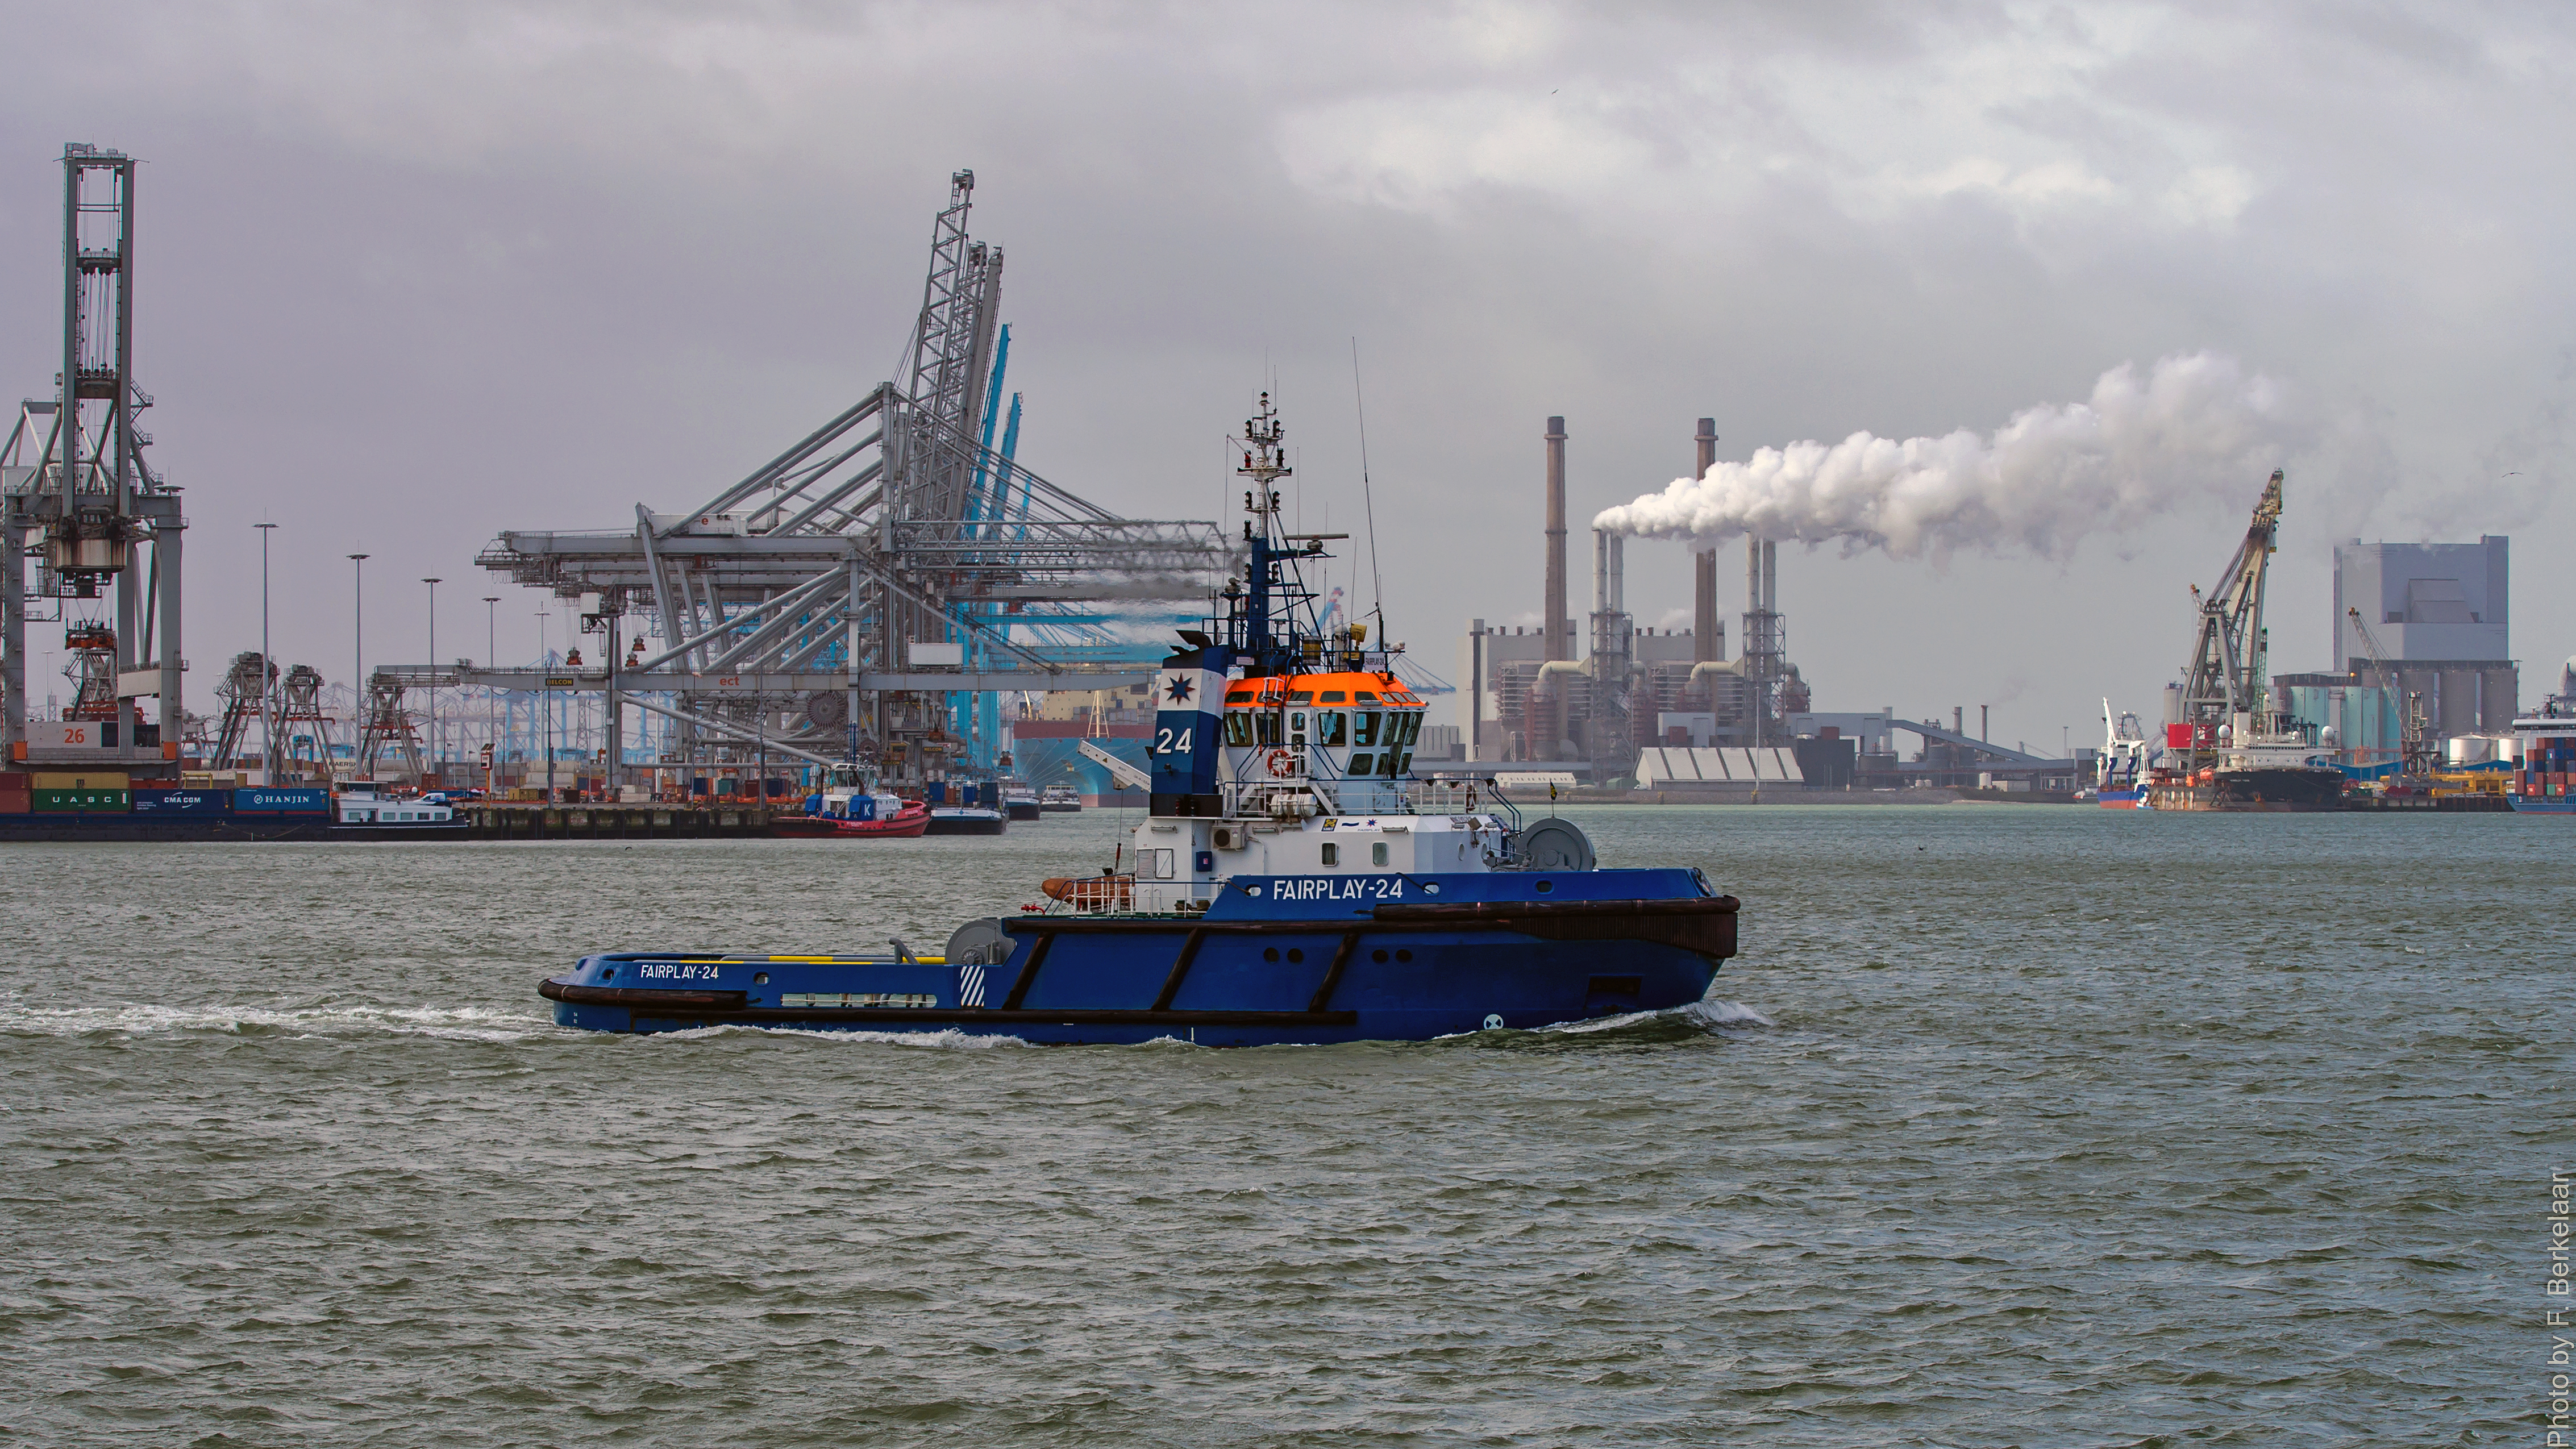
sea, coast, boat, ship, vehicle, bay, harbor, port, nederland, rotterdam, zuidholland, infrastructure, ships, channel, vessels, tugboat, watercraft, tug, maasvlakte, schiffe, schepen, schip, sleepboot, nl, portofrotterdam, navires, vaartuig, europoortrotterdam, beerkanaal, markweg, yangtzekanaal, harbourtowage, europahaven, fishing vessel, freight transport, fairplaytowagebv, fairplay, fairplay24, fishing trawler